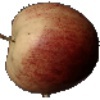
Label: Apple Red 3